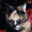
Label: cat